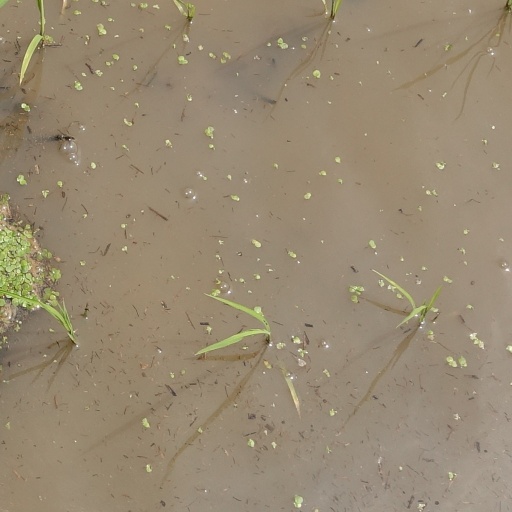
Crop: rice